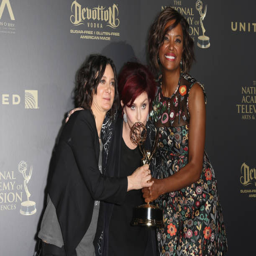
actor , celebrity and actor pose during awards .